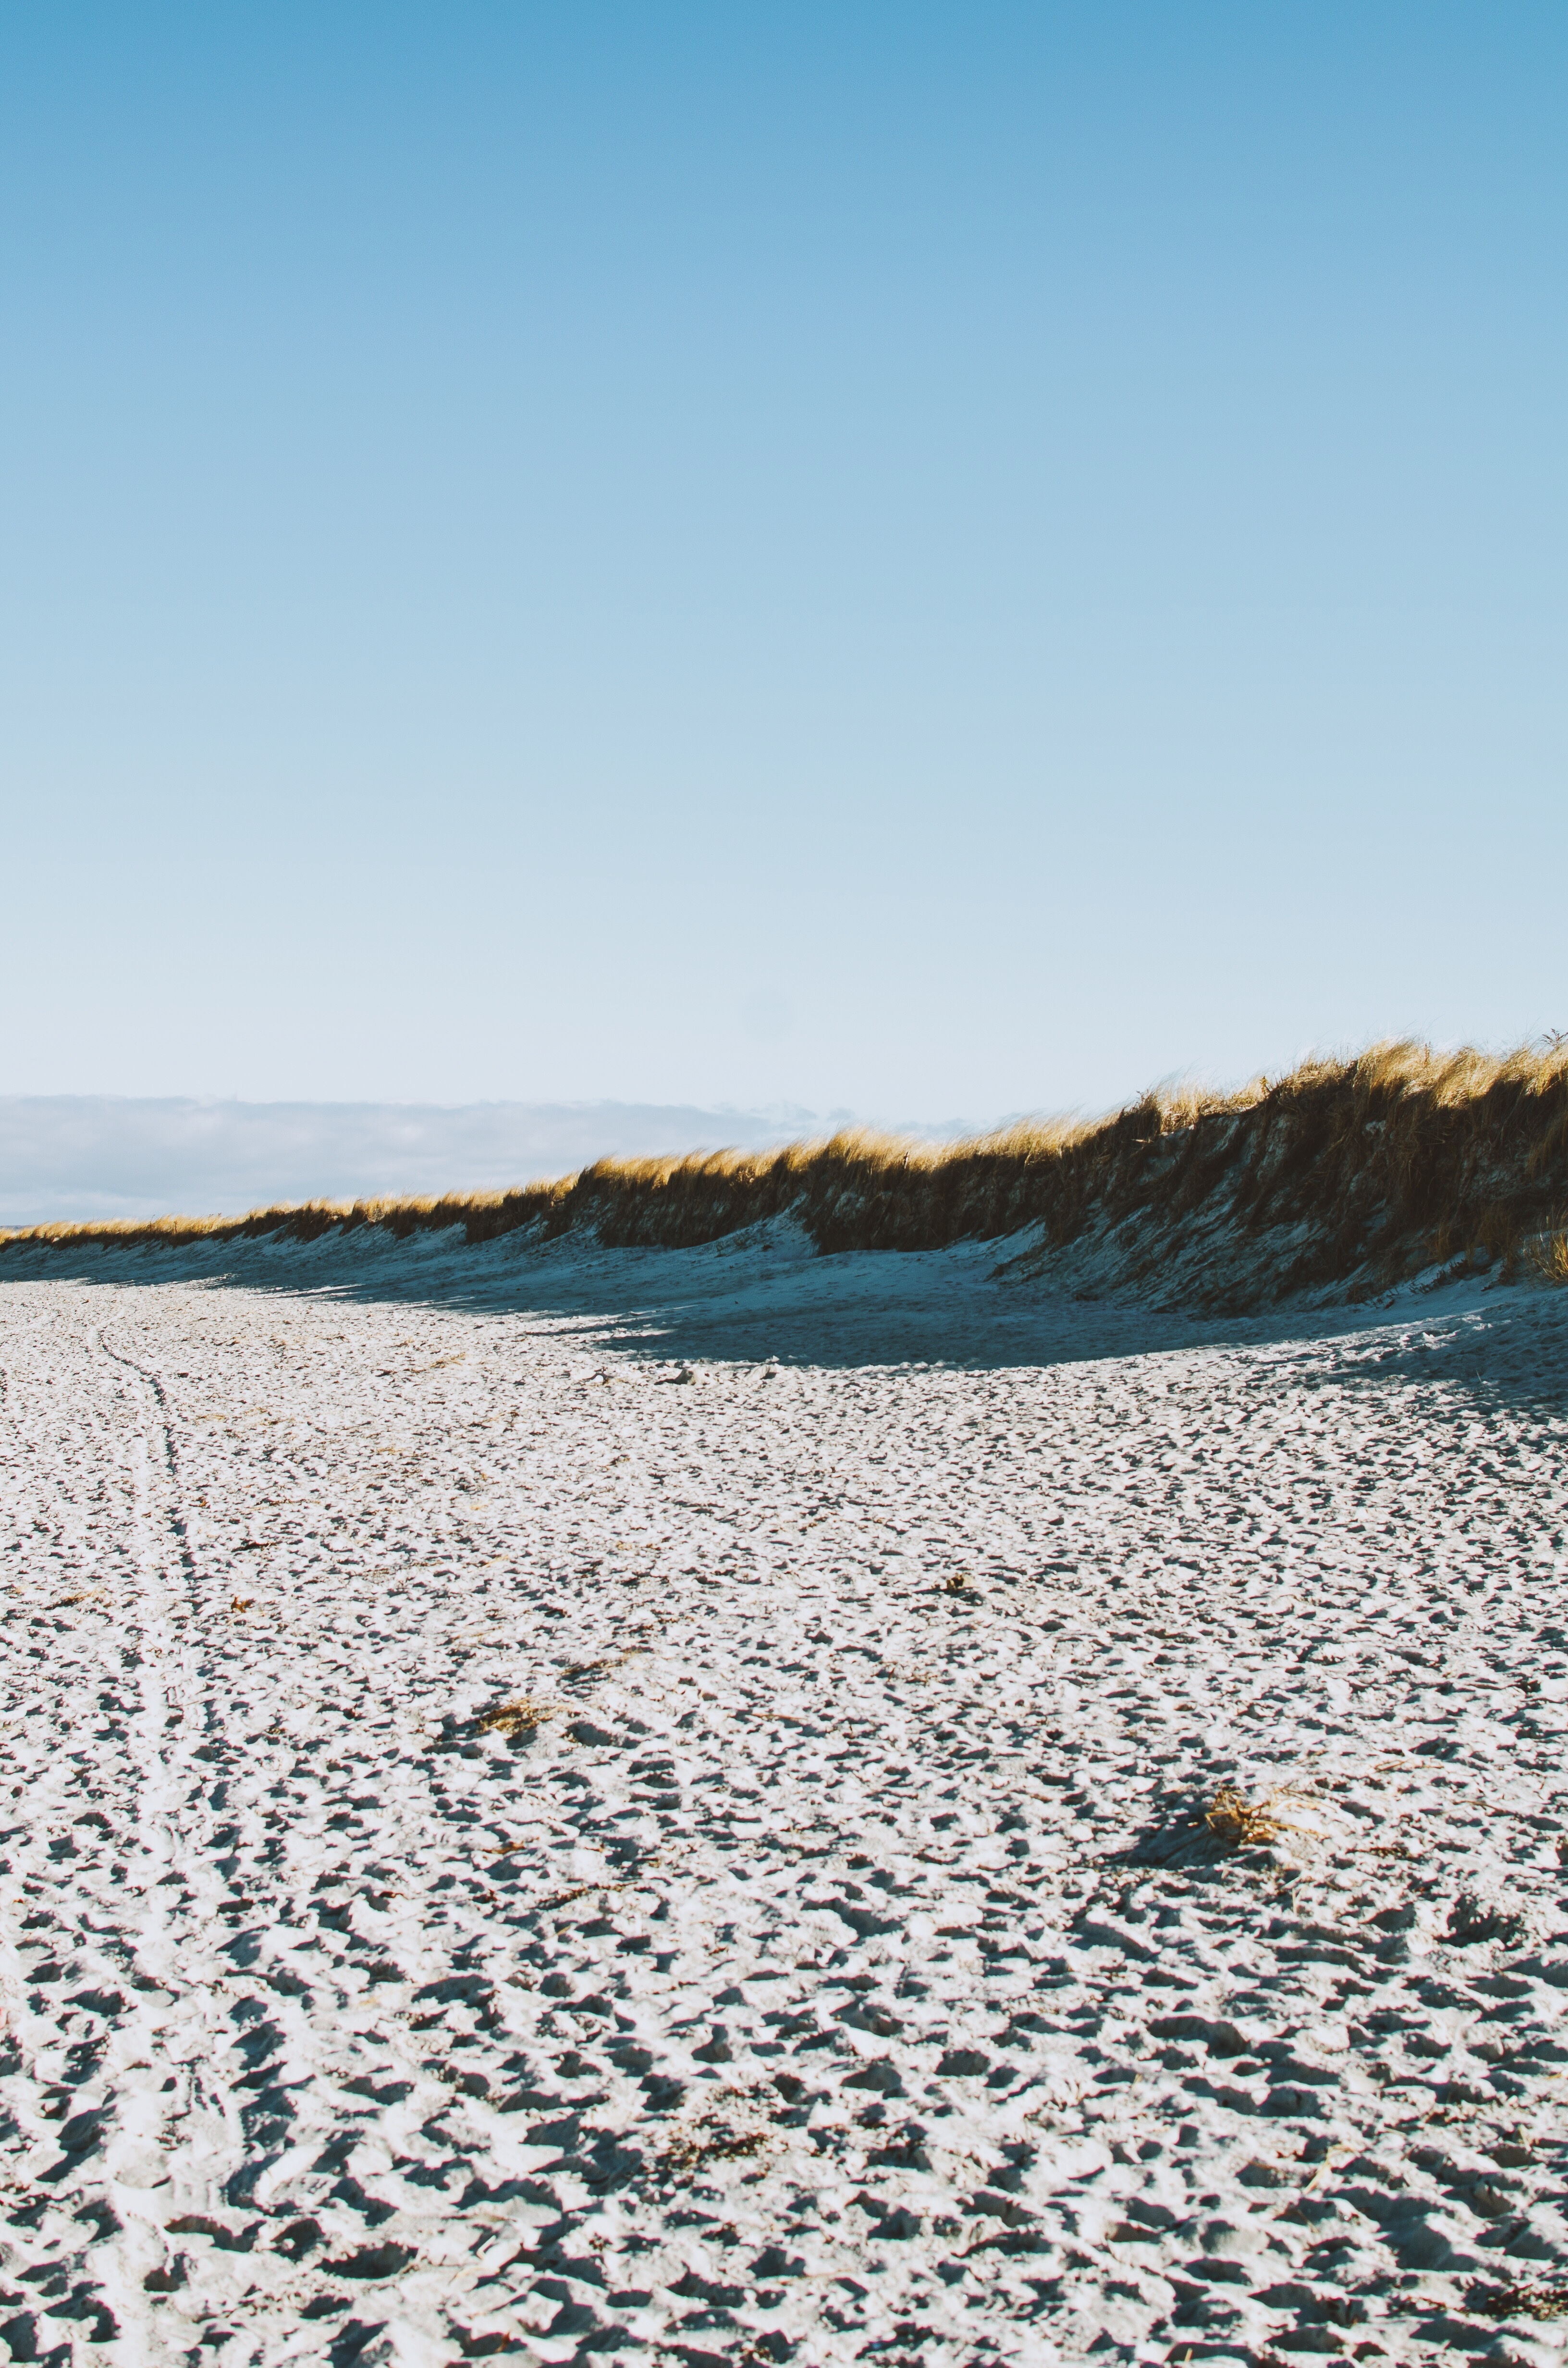
beach, sea, coast, water, grass, sand, ocean, horizon, snow, winter, shore, wave, lake, sand dune, body of water, mudflat